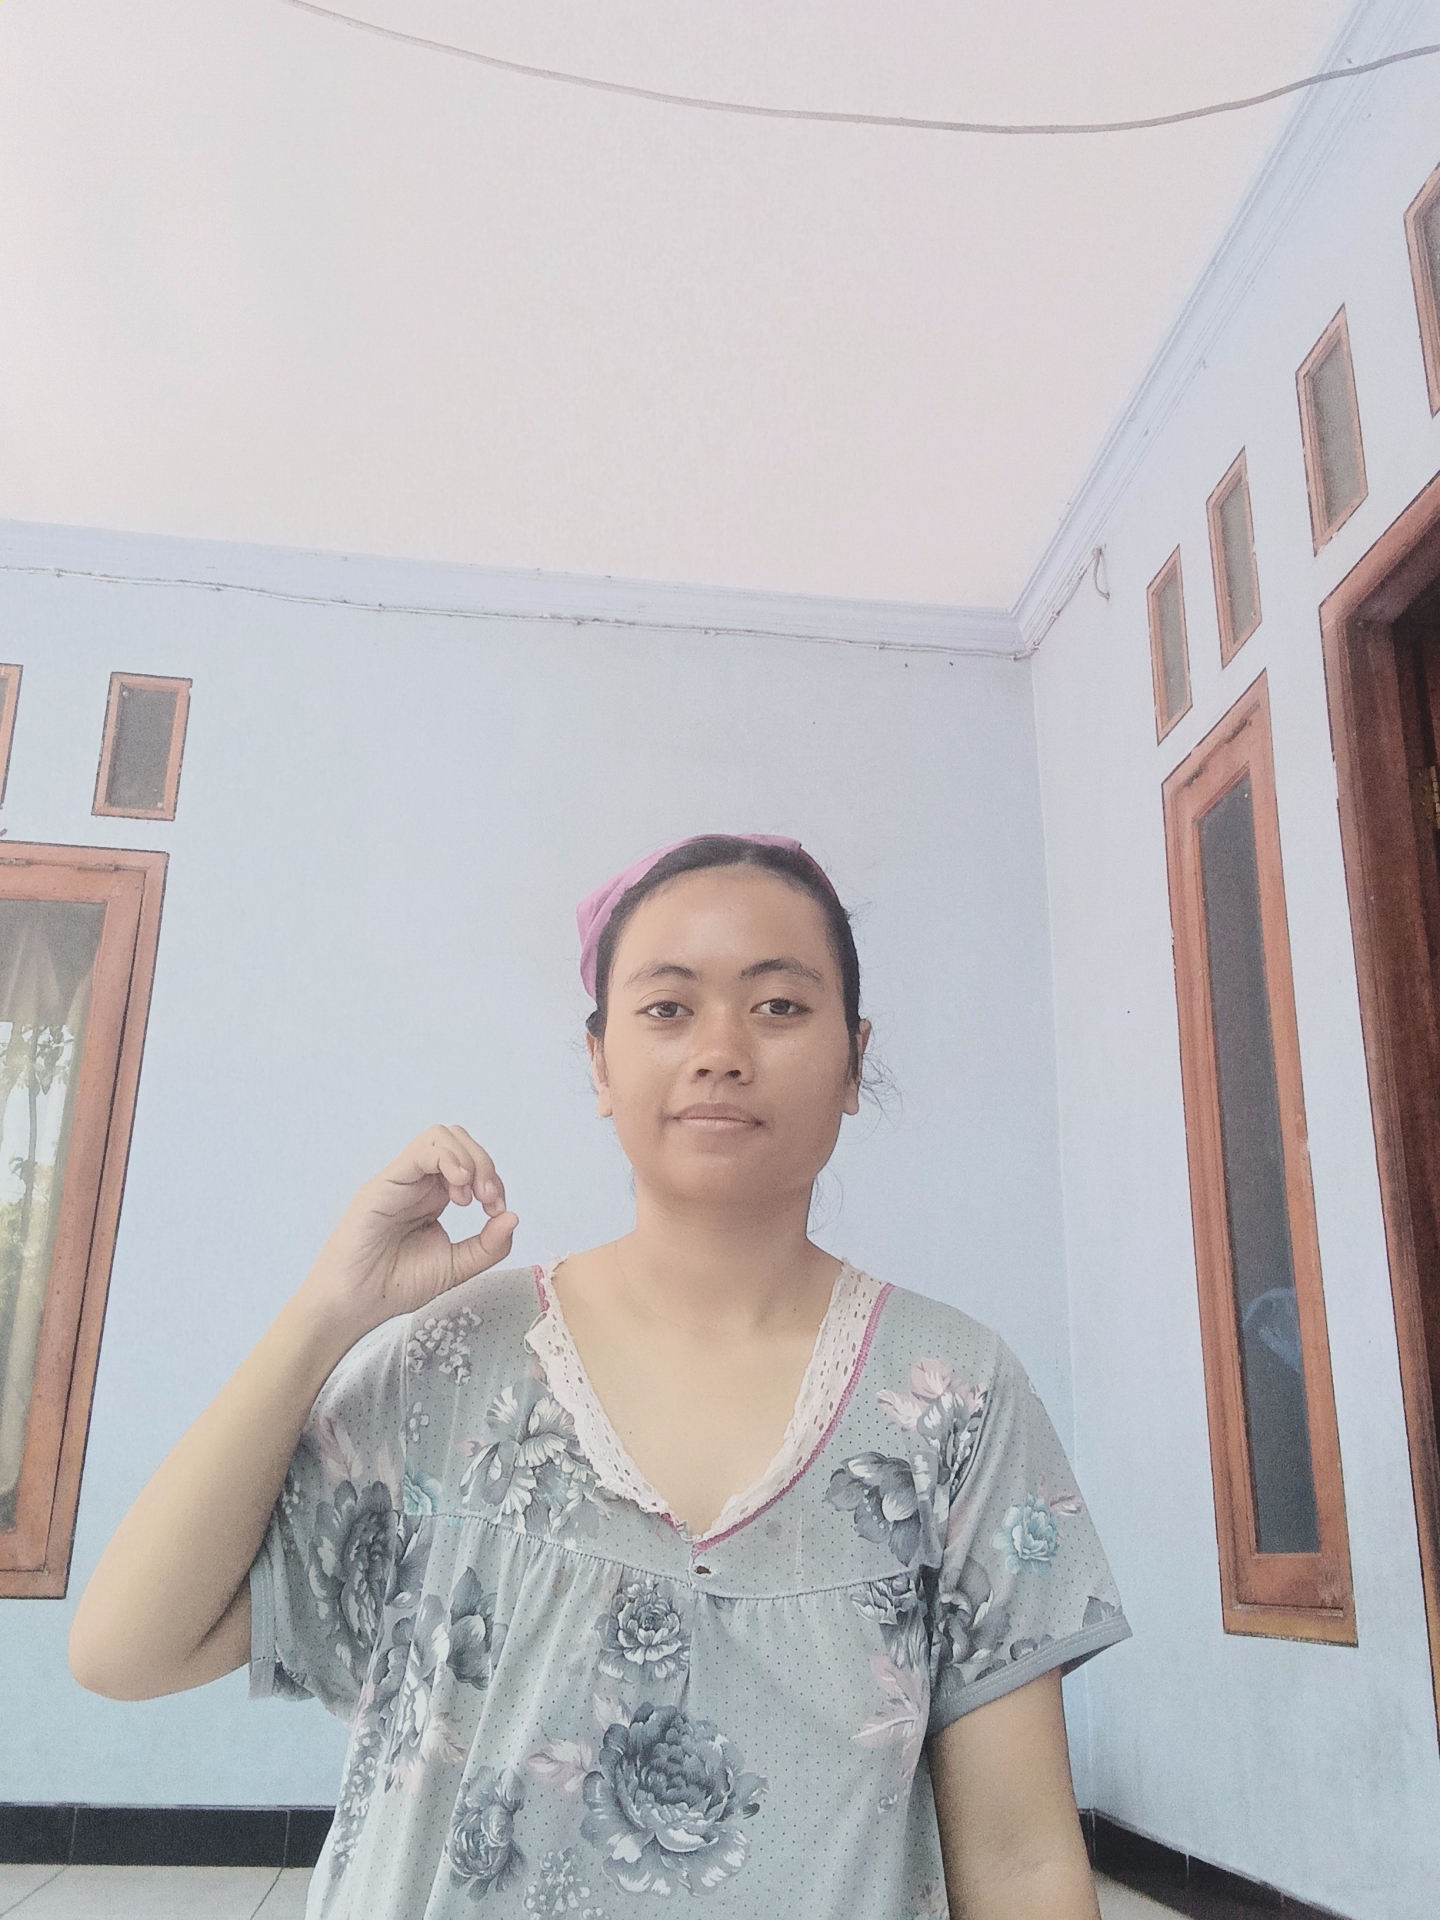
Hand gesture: grip